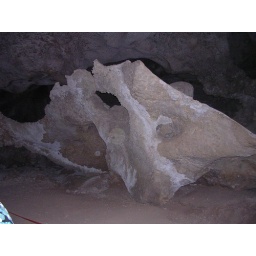
A rock formation that looks like an ocean wave at a location in the caves known as The Beach.